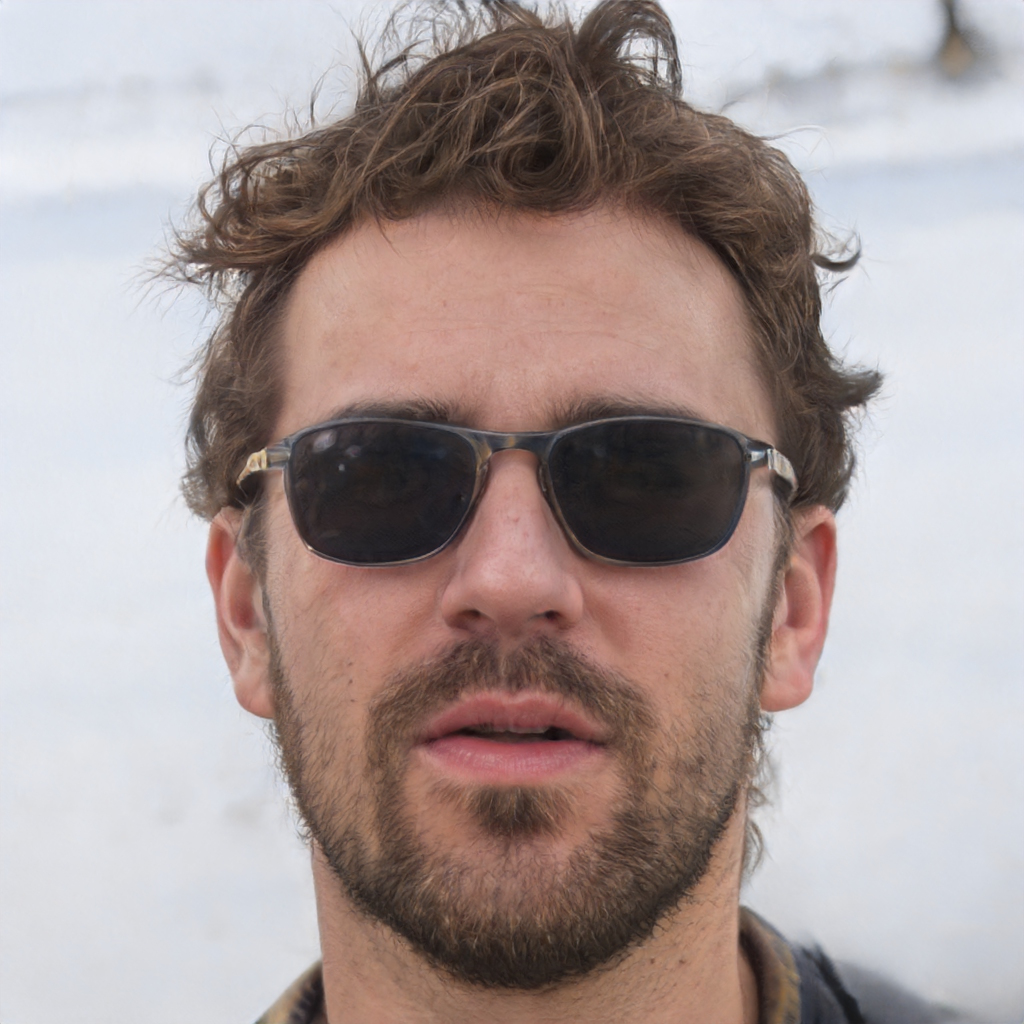
Label: No Watermark